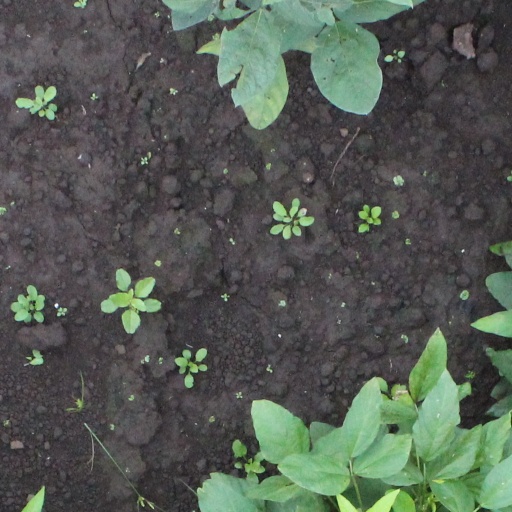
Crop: soybean